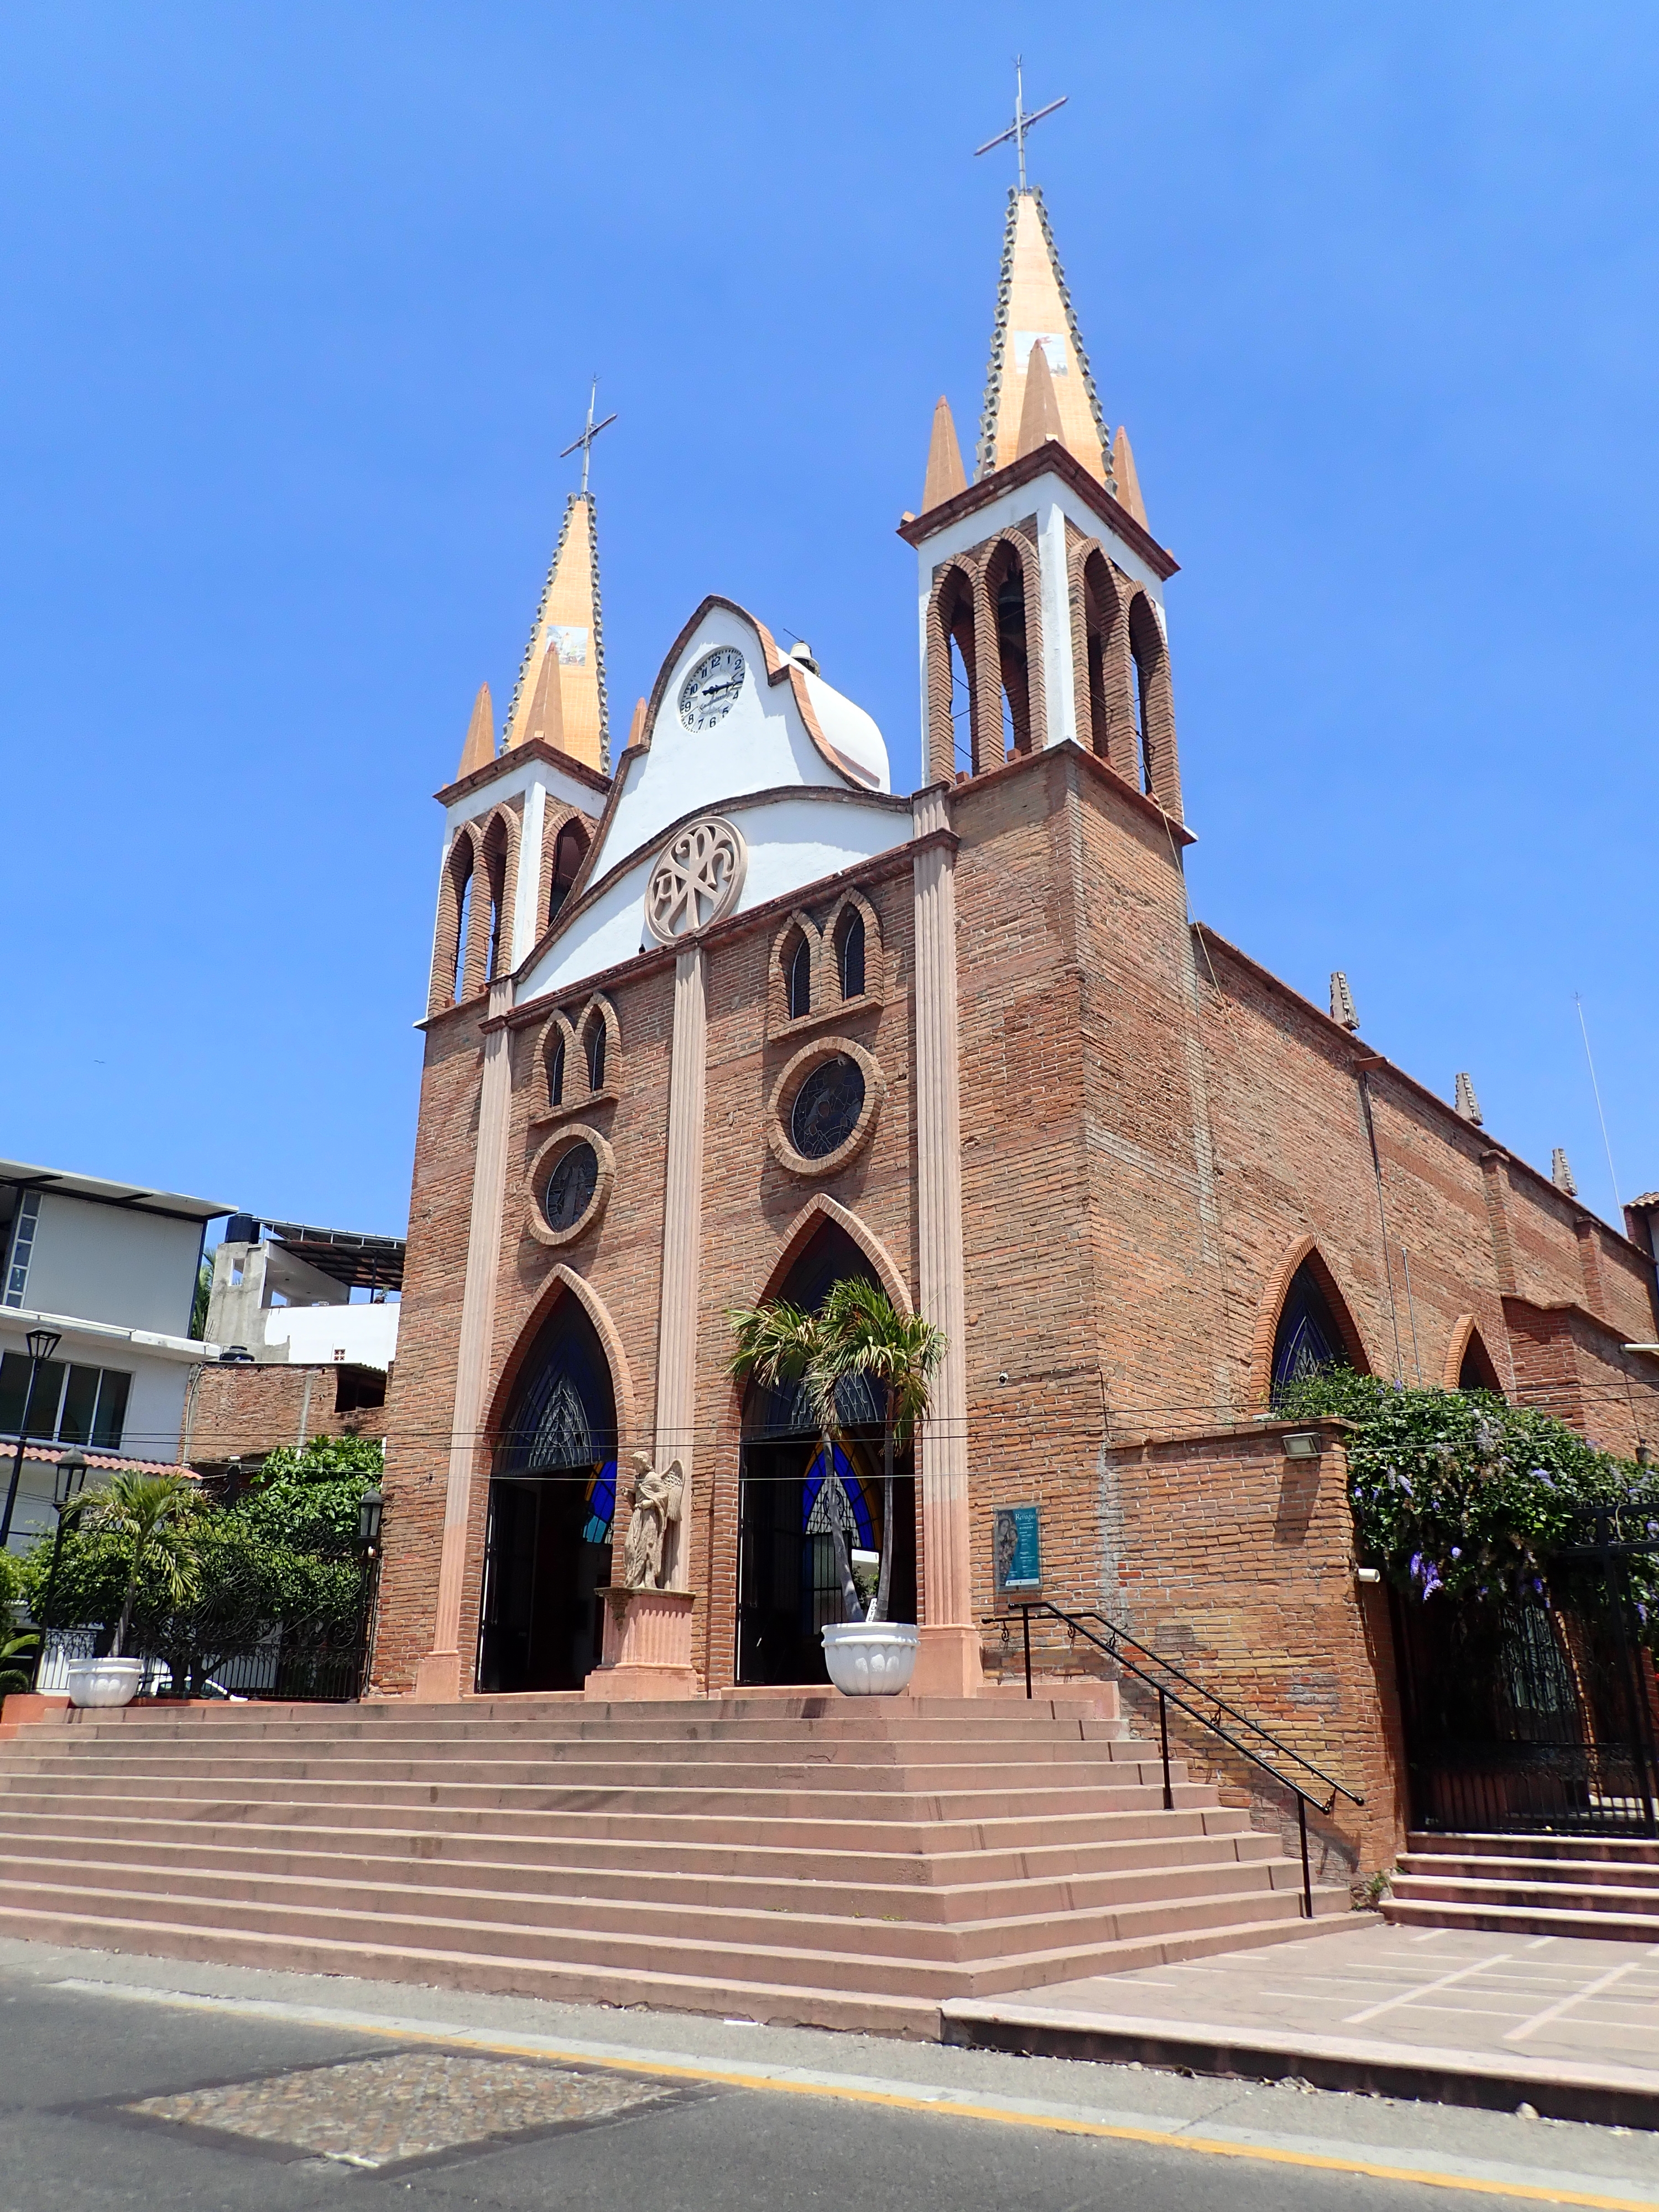
church building, church, puerto vallarta, architecture, sky, building, tower, facade, vacation, house, bell tower, steeple, city, tourism